The Incredible Melting Man

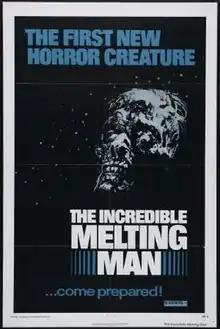
Theatrical release poster

The Incredible Melting Man is a 1977 American science fiction body horror film directed and written by William Sachs. The plot concerns an astronaut whose body begins to melt after he is exposed to radiation during a space flight to Saturn, driving him to commit murders and consume human flesh to survive. During post-production, the producers reshot scenes without Sachs' participation. The film starred Alex Rebar as the main character, alongside Burr DeBenning as a scientist trying to help him and Myron Healey as a United States Air Force general seeking to capture him. While writing and shooting, Sachs was influenced by "Night of the Living Dead." With the changes by the producers, the final film has been described as a remake of "First Man into Space" (1959), which in turn was directly influenced by "The Quatermass Xperiment", even though Sachs had never seen either of those films.